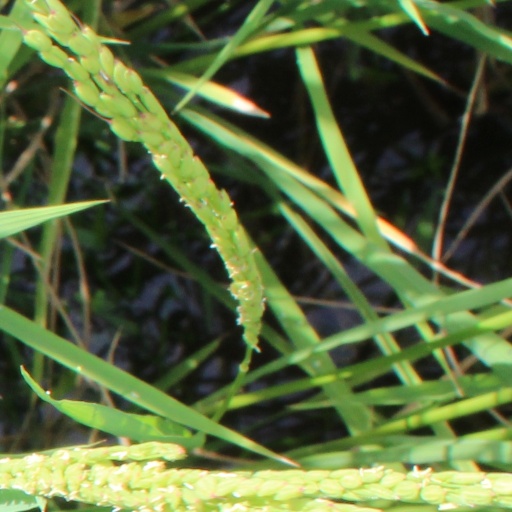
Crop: rice